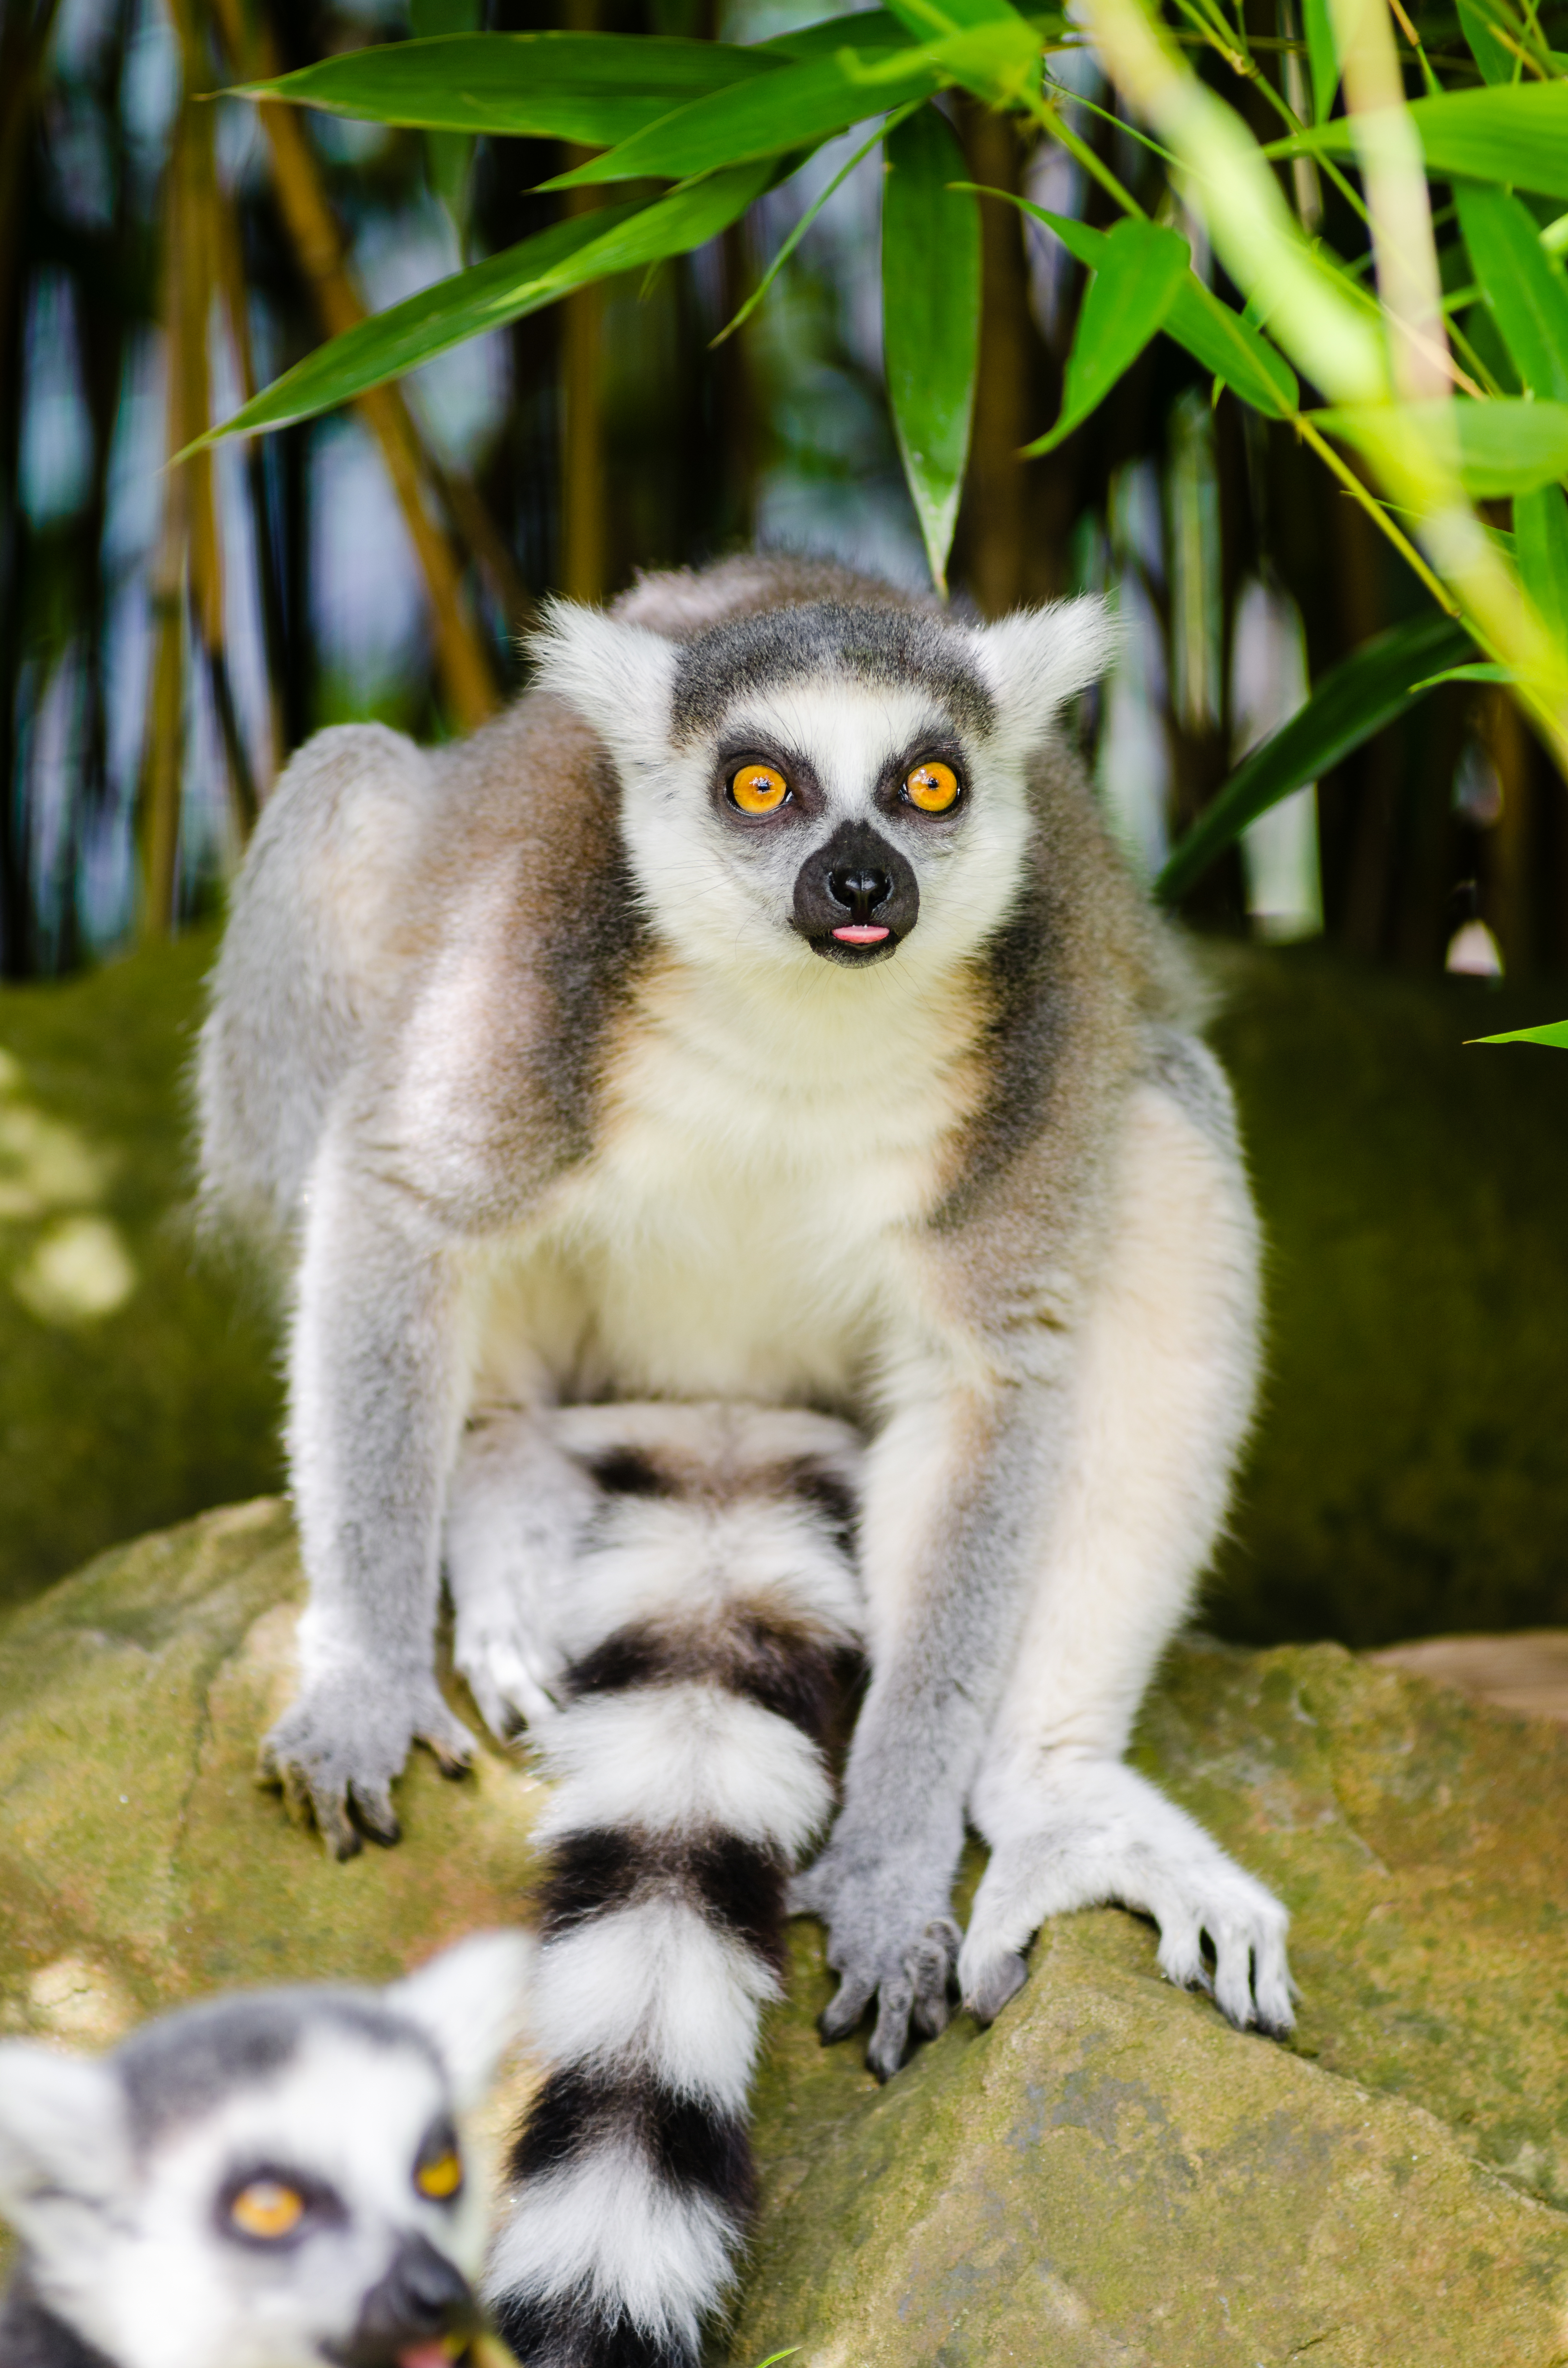
animal, wildlife, zoo, mammal, fauna, primate, squirrel monkey, madagascar, vertebrate, lemur, new world monkey